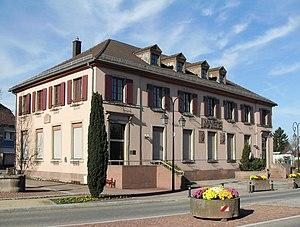
La mairie de Sausheim
Sausheim est une commune française de la banlieue de Mulhouse située dans le département du Haut-Rhin, en région Grand Est.